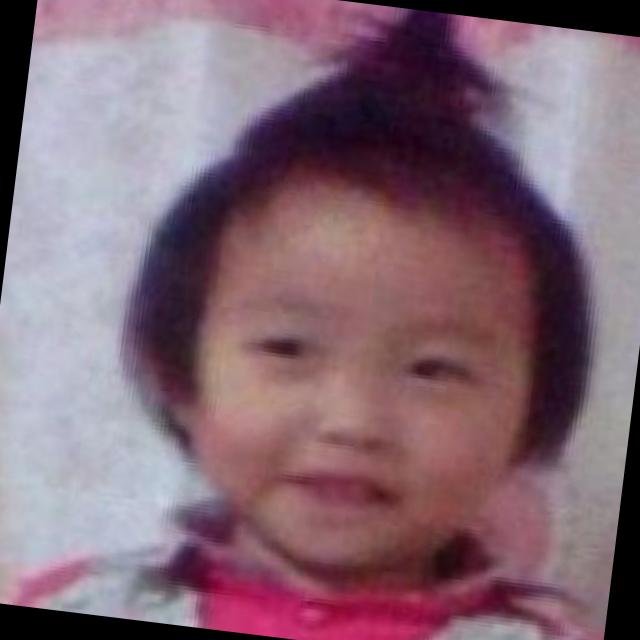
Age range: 0-12